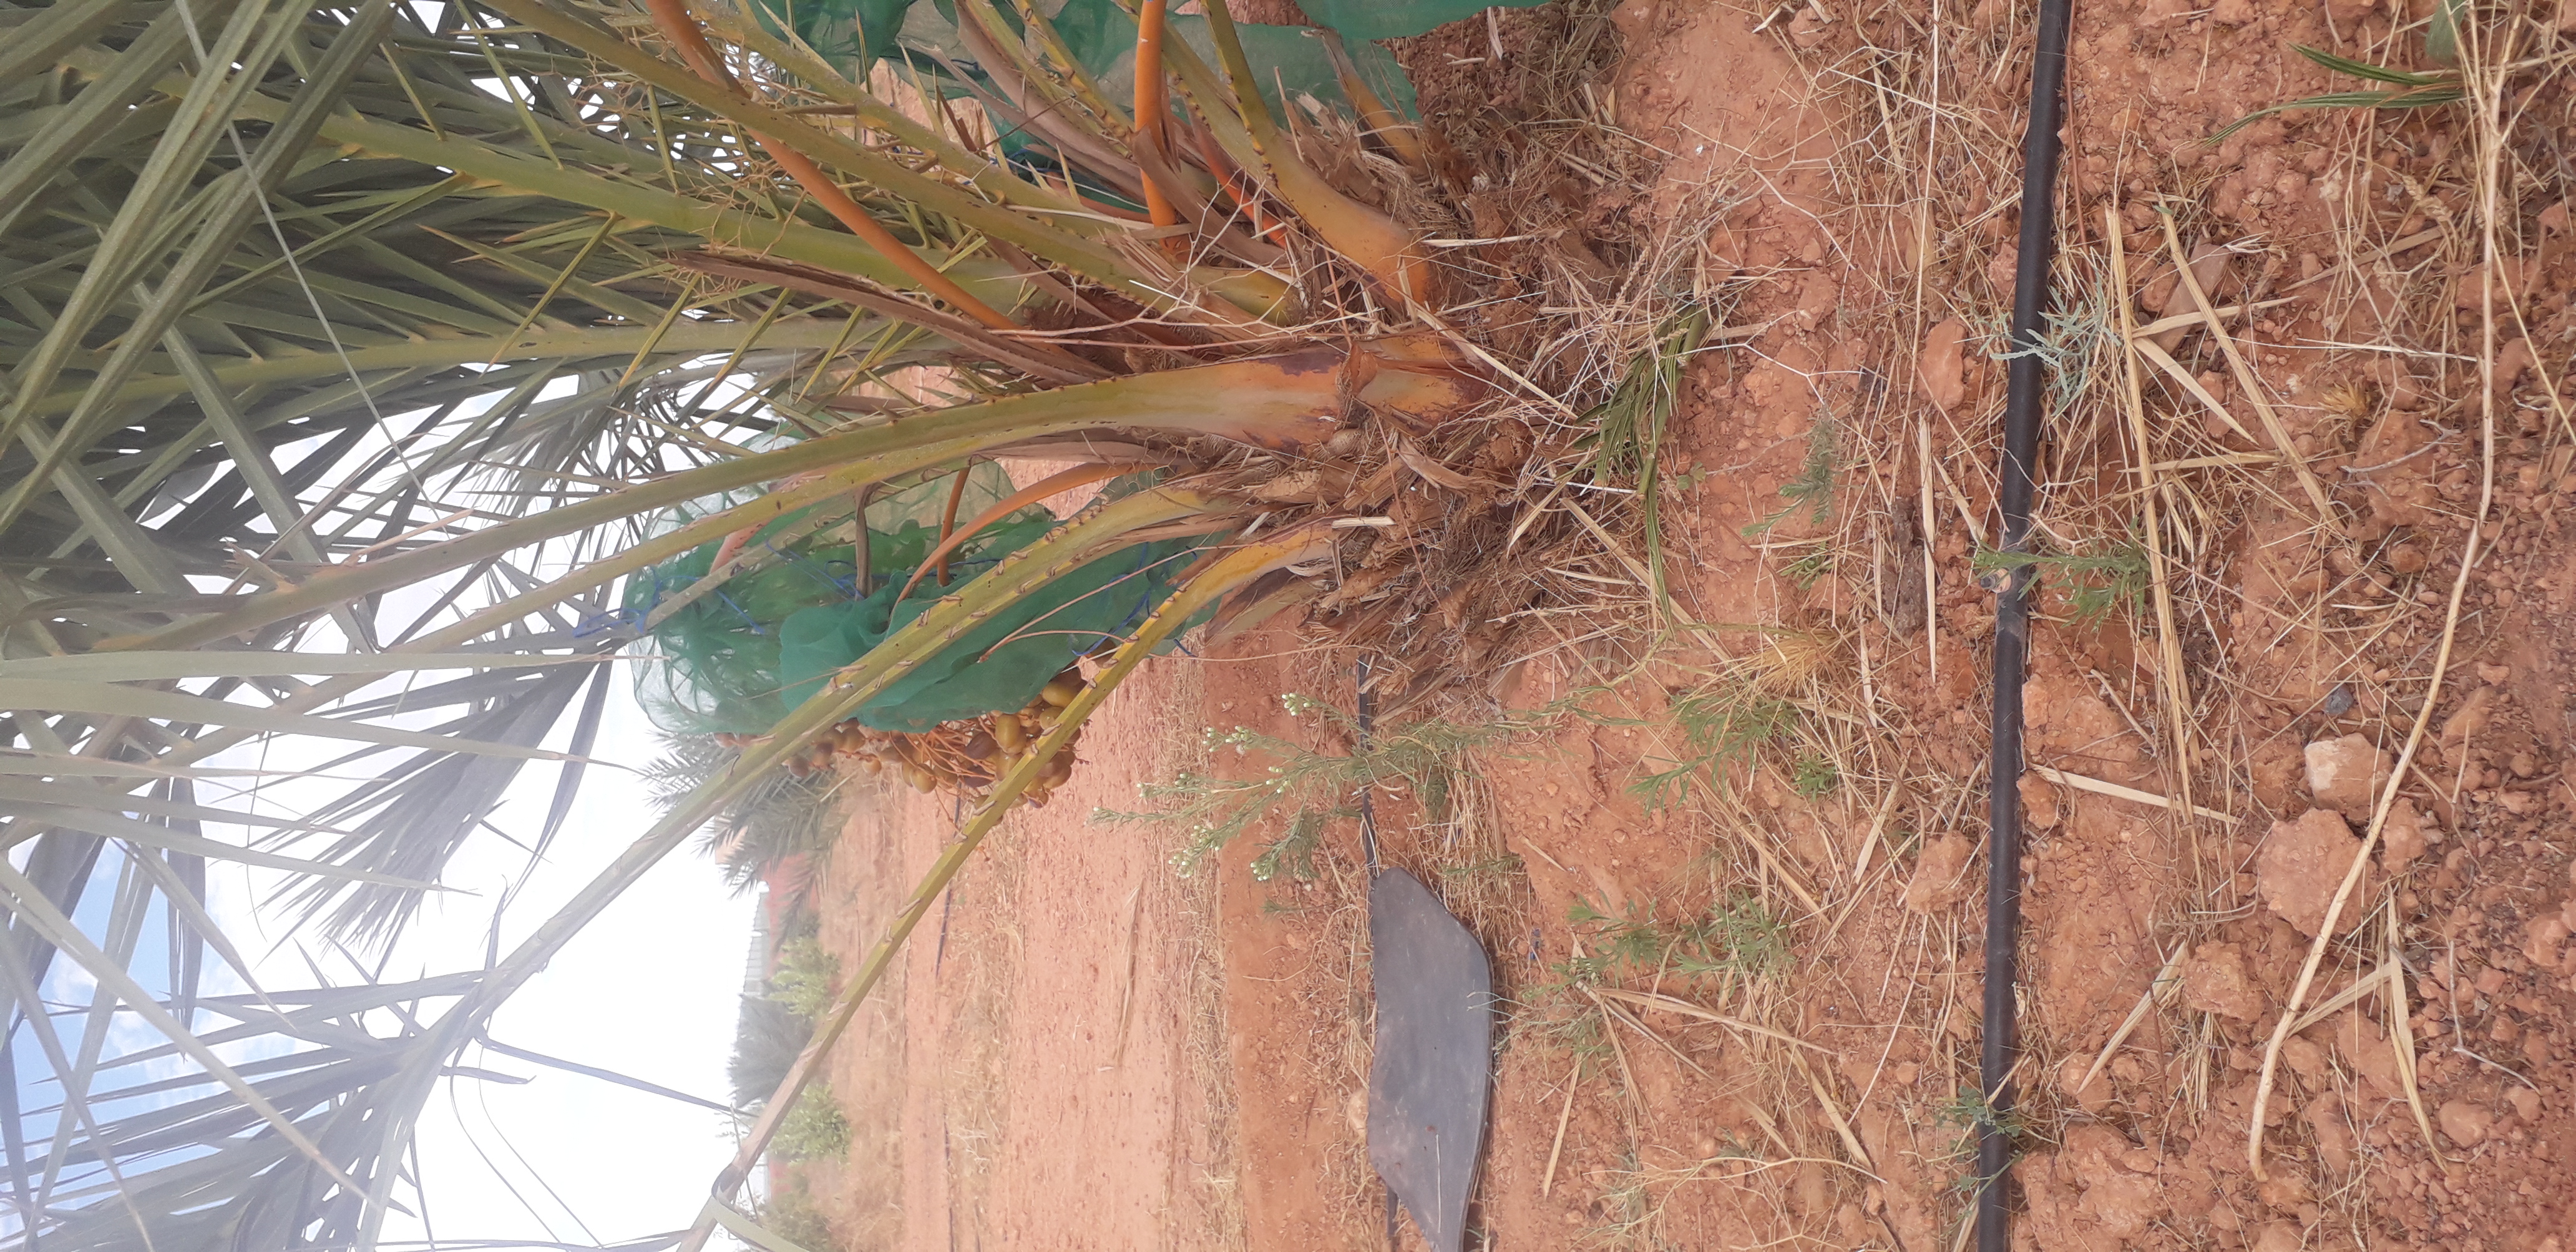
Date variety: Boufagous